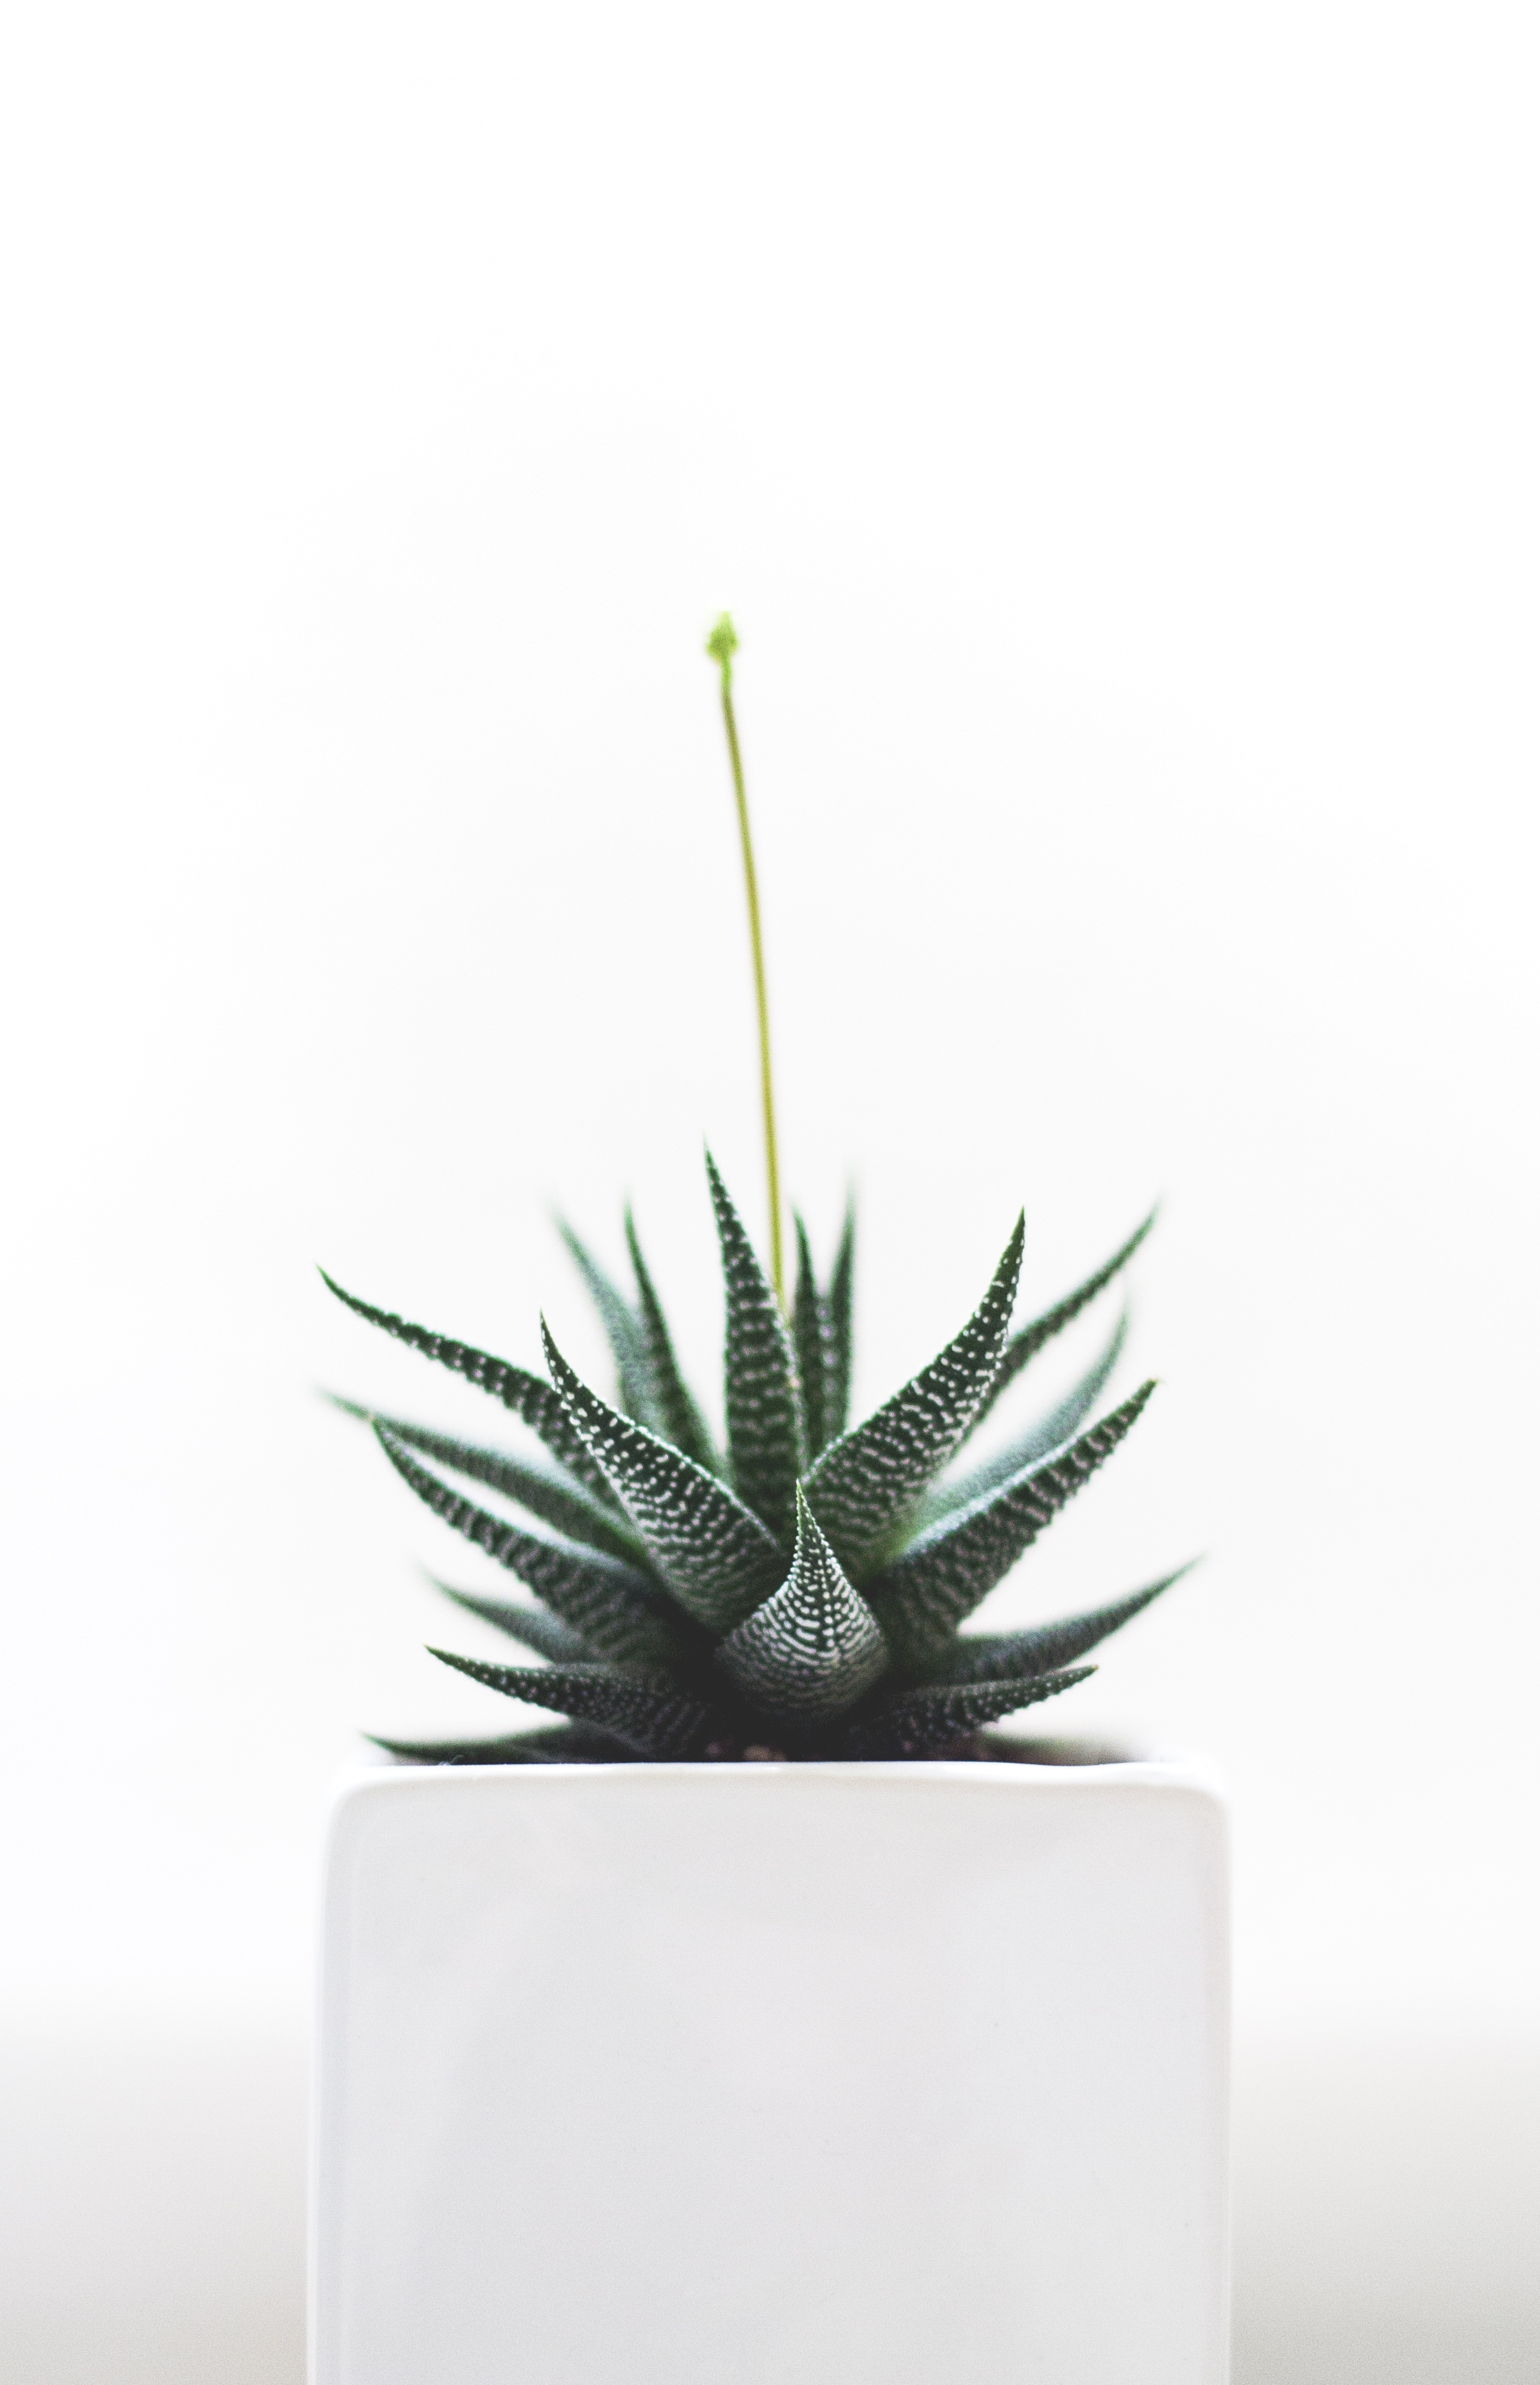
nature, cactus, sharp, growth, plant, flower, isolated, vase, tropical, botany, succulent, medicine, lighting, health, leaves, aloe, flowerpot, detail, exotic, purity, simplicity, pointy, flowering plant, land plant